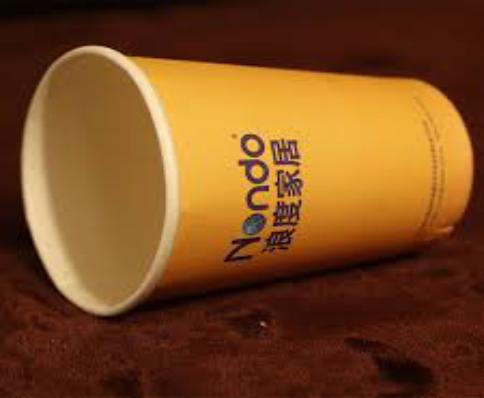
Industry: Necessities